Jacques Prou

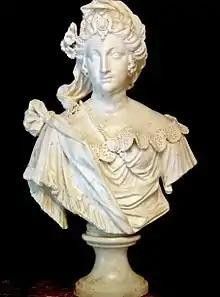
Prou's "Bust of Marie Casimire Sobieska" (c. 1680), Wilanów Palace in Warsaw.

Jacques Prou (1655–1706) was a French Academic Baroque sculptor, a product of the Academy system overseen by Charles Le Brun. Trained in the Academy school in Paris. he spent four years (1676–80) refining his style at the French Academy in Rome, then returned to Paris to become a member of the team of the "Bâtiments du Roi" from 1681, providing sculpture for Versailles in the atelier of Jean-Baptiste Tuby, whose daughter he married. He was received as a full member of the Académie royale de peinture et de sculpture in 1682, presenting as his reception piece a bas-relief of "Sculpture consulting Painting over the portrait of Louis XIV", now at the Musée du Louvre, which reveals his concern for surface textures adapted from the dominant art, painting At Versailles he became closely associated in projects for fountains and emblematic decorative sculpture with Antoine Coysevox, notably in the "Escalier des princes", the "salon" opening onto it, and the "Salon de la Guerre".